Hamelin Station, Western Australia

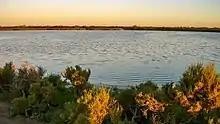
The artificial lake created by the free flowing artesian bore in 2012

The homestead is 3 kilometres from the nearby historic Hamelin Pool Telegraph Station and Post Office. The lease has approximately 32 kilometres of shoreline on the hypersaline Hamelin Pool Embayment, which feature some of the best living stromatolite formations in the world.